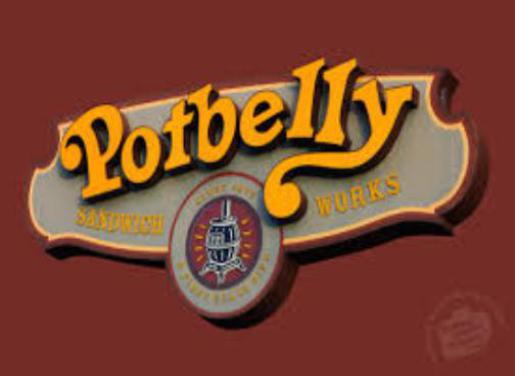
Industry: Food